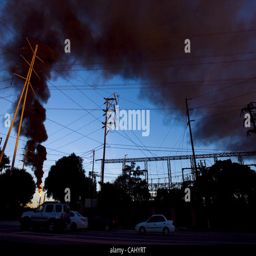
large flames and plumes of smoke emitted from the refinery monday morning smoke